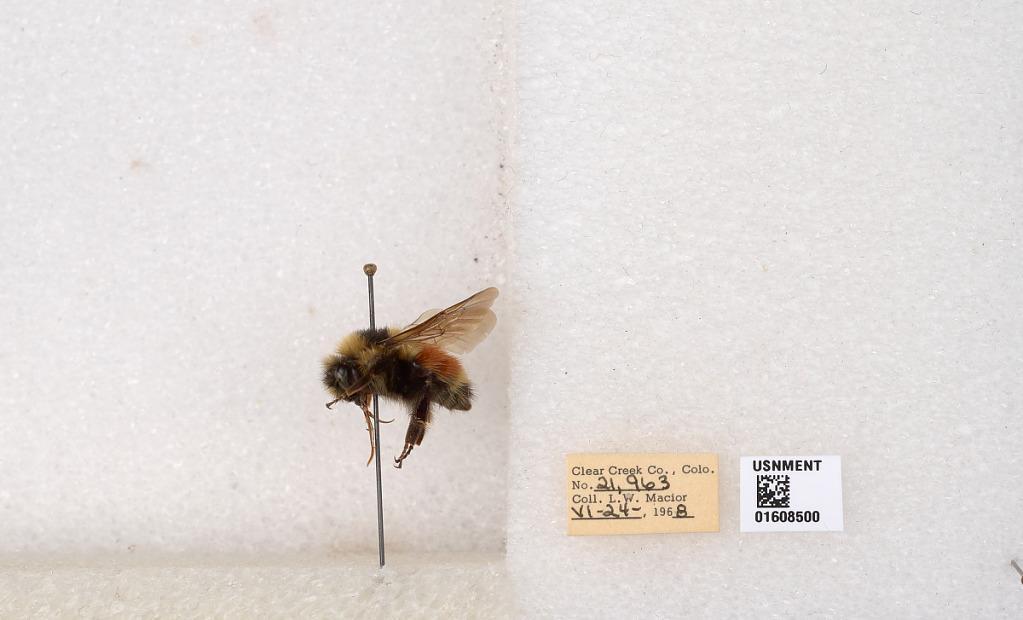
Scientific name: Bombus (Pyrobombus) sylvicola Kirby
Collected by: L. Macior
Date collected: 1968-6-24
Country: United States
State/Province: Colorado
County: Clear Creek
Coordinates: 39.6891, -105.644